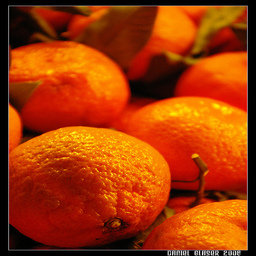
Label: Orange